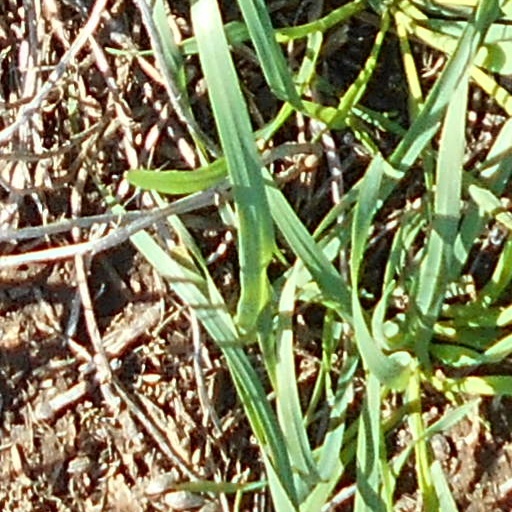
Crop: wheat